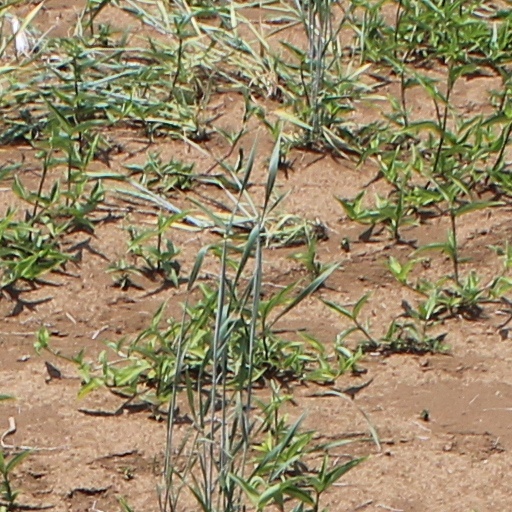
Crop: wheat